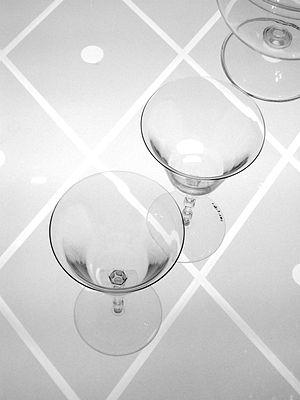
Le Musée Baccarat est un musée exposant à Paris une sélection de pièces fabriquées par la cristallerie Baccarat, en Lorraine. Il est ouvert tous les jours sauf les dimanches, lundis et jour fériés, de 10 h à 18 h.
La cristallerie Baccarat est une entreprise verrière et manufacture de cristal, de renommée mondiale, située sur la commune de Baccarat, en limite orientale du département de Meurthe-et-Moselle, en Lorraine. Elle possède, à proximité de ses ateliers, un musée de la cristallerie très fréquenté en saison estivale.